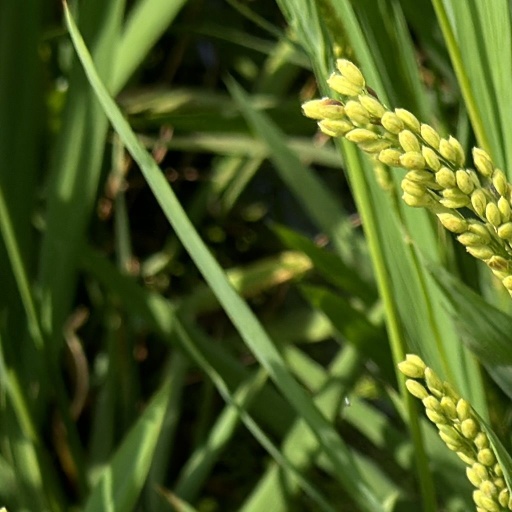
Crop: rice